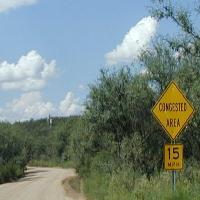
Weather: sun or clear